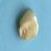
Maize quality: Bad